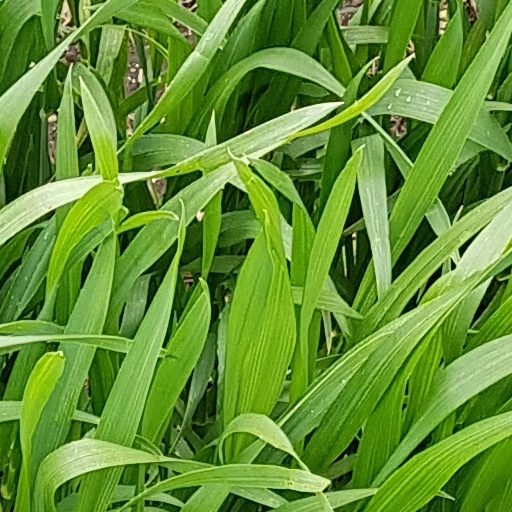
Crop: wheat